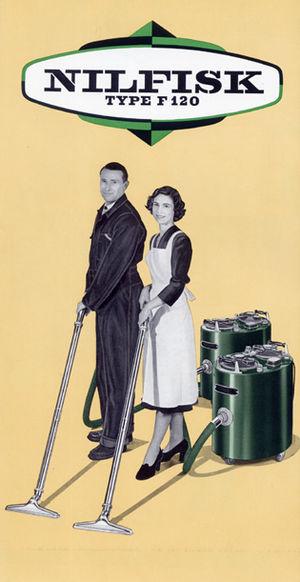
Les arts ménagers comprennent l'ensemble des techniques qui, dans le cadre du foyer familial, permettent de soutenir la vie physique et d'alimenter la vie intellectuelle. Les arts ménagers apparaissent comme un élément des sciences économiques avec l'Économie domestique ou la Production domestique et comme un élément des sciences biologiques et mentales.